Anarchist insurrection of January 1933

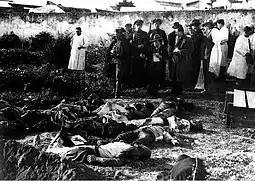
The bodies of people killed during the Casas Viejas massacre

In early December 1932, after the deported members of the "Nosotros" group had returned from exile, Joan Garcia Oliver called a meeting at his house. Among the attendees were Domingo and Francisco Ascaso, Buenaventura Durruti, Aurelio Fernández, Miguel García Vivancos, Gregorio Jover, Juliana López, Pepita Not, Antonio Ortiz, Ricardo Sanz and María Luisa Tejedor. Garcia Oliver informed them that the Catalan Regional Committee of the CNT had entrusted him with devising a plan for an insurrection. The group lamented that the CNT had wasted time with internal debates, while the state had strengthened itself. They believed that it would have been easy to carry out a social revolution during the first year of the republic, when the Assault Guard did not yet exist, the Spanish Army still lacked discipline and the Civil Guard was hated by much of the public. Seeking to prevent the further consolidation of the government's forces and inspired by the Alt Llobregat insurrection, the group resolved to bring about a revolutionary situation. The group believed that conditions were right for an insurrection, as the Republican government was facing an increasing backlash against its land reform programme, while in Catalonia, President Francesc Macià was dying. They also took issue with the government's use of works councils, advocated by Interior Minister Santiago Casares Quiroga and Agriculture Minister Marcelino Domingo, to resolve agricultural strikes in Andalusia.